United States Marine Corps Recruit Training

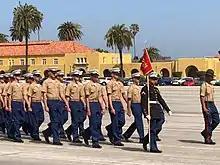
Marines marching during MCRD San Diego graduation ceremony.

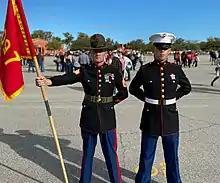
A new U.S. Marine stands with his drill instructor on graduation day.

At the beginning of week 10, recruits complete their second written exam, make travel arrangements to get home after graduation, and endure the Confidence Chamber. Recruits must enter an enclosed building filled with CS gas and perform various movements with their gas mask, including the removal of the gas mask. Recruits who attempt to flee the gas chamber are ordered back in—a failure to comply results in the recruit being dropped.